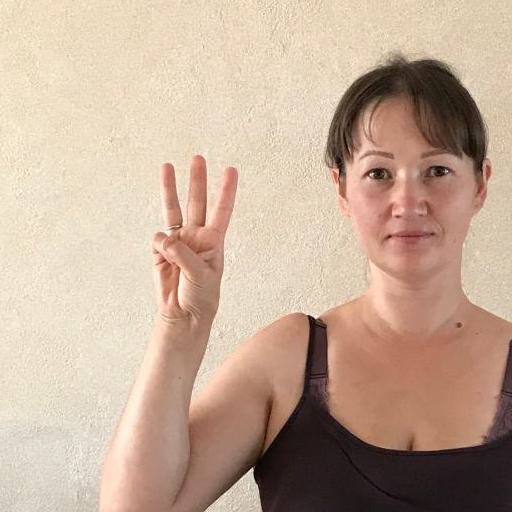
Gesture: three